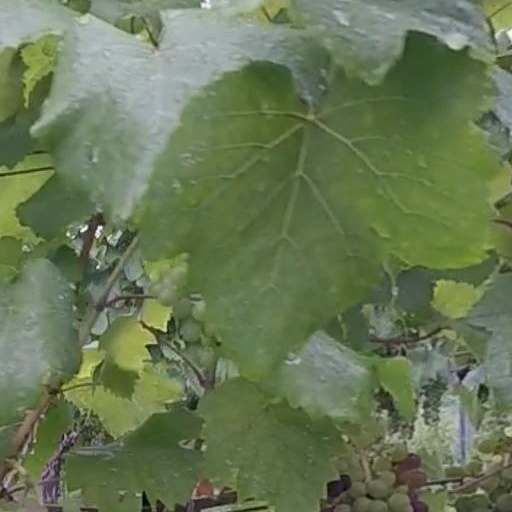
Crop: grape